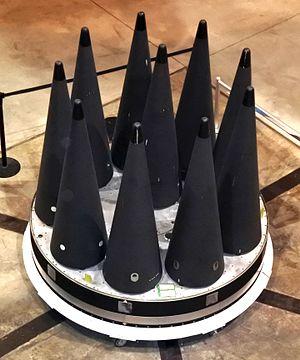
Le Peacekeeper, désigné initialement sous le nom de « MX », était un missile balistique intercontinental américain à ogive nucléaire lancé depuis le sol. Mirvé, il pouvait emporter jusqu'à 10 véhicules de rentrée Mk-21, chacun transportant une ogive W87 d'environ 300 kilotonnes. En service de 1986 à 2005, il a été déployé sur la Francis E. Warren Air Force Base, dans le Wyoming, à 50 exemplaires.
Le mirvage, de l'anglais MIRV, est une technique dans le domaine de l'armement militaire qui permet d'équiper un missile de plusieurs têtes qui suivent chacune une trajectoire indépendante lors de leur entrée dans l'atmosphère.